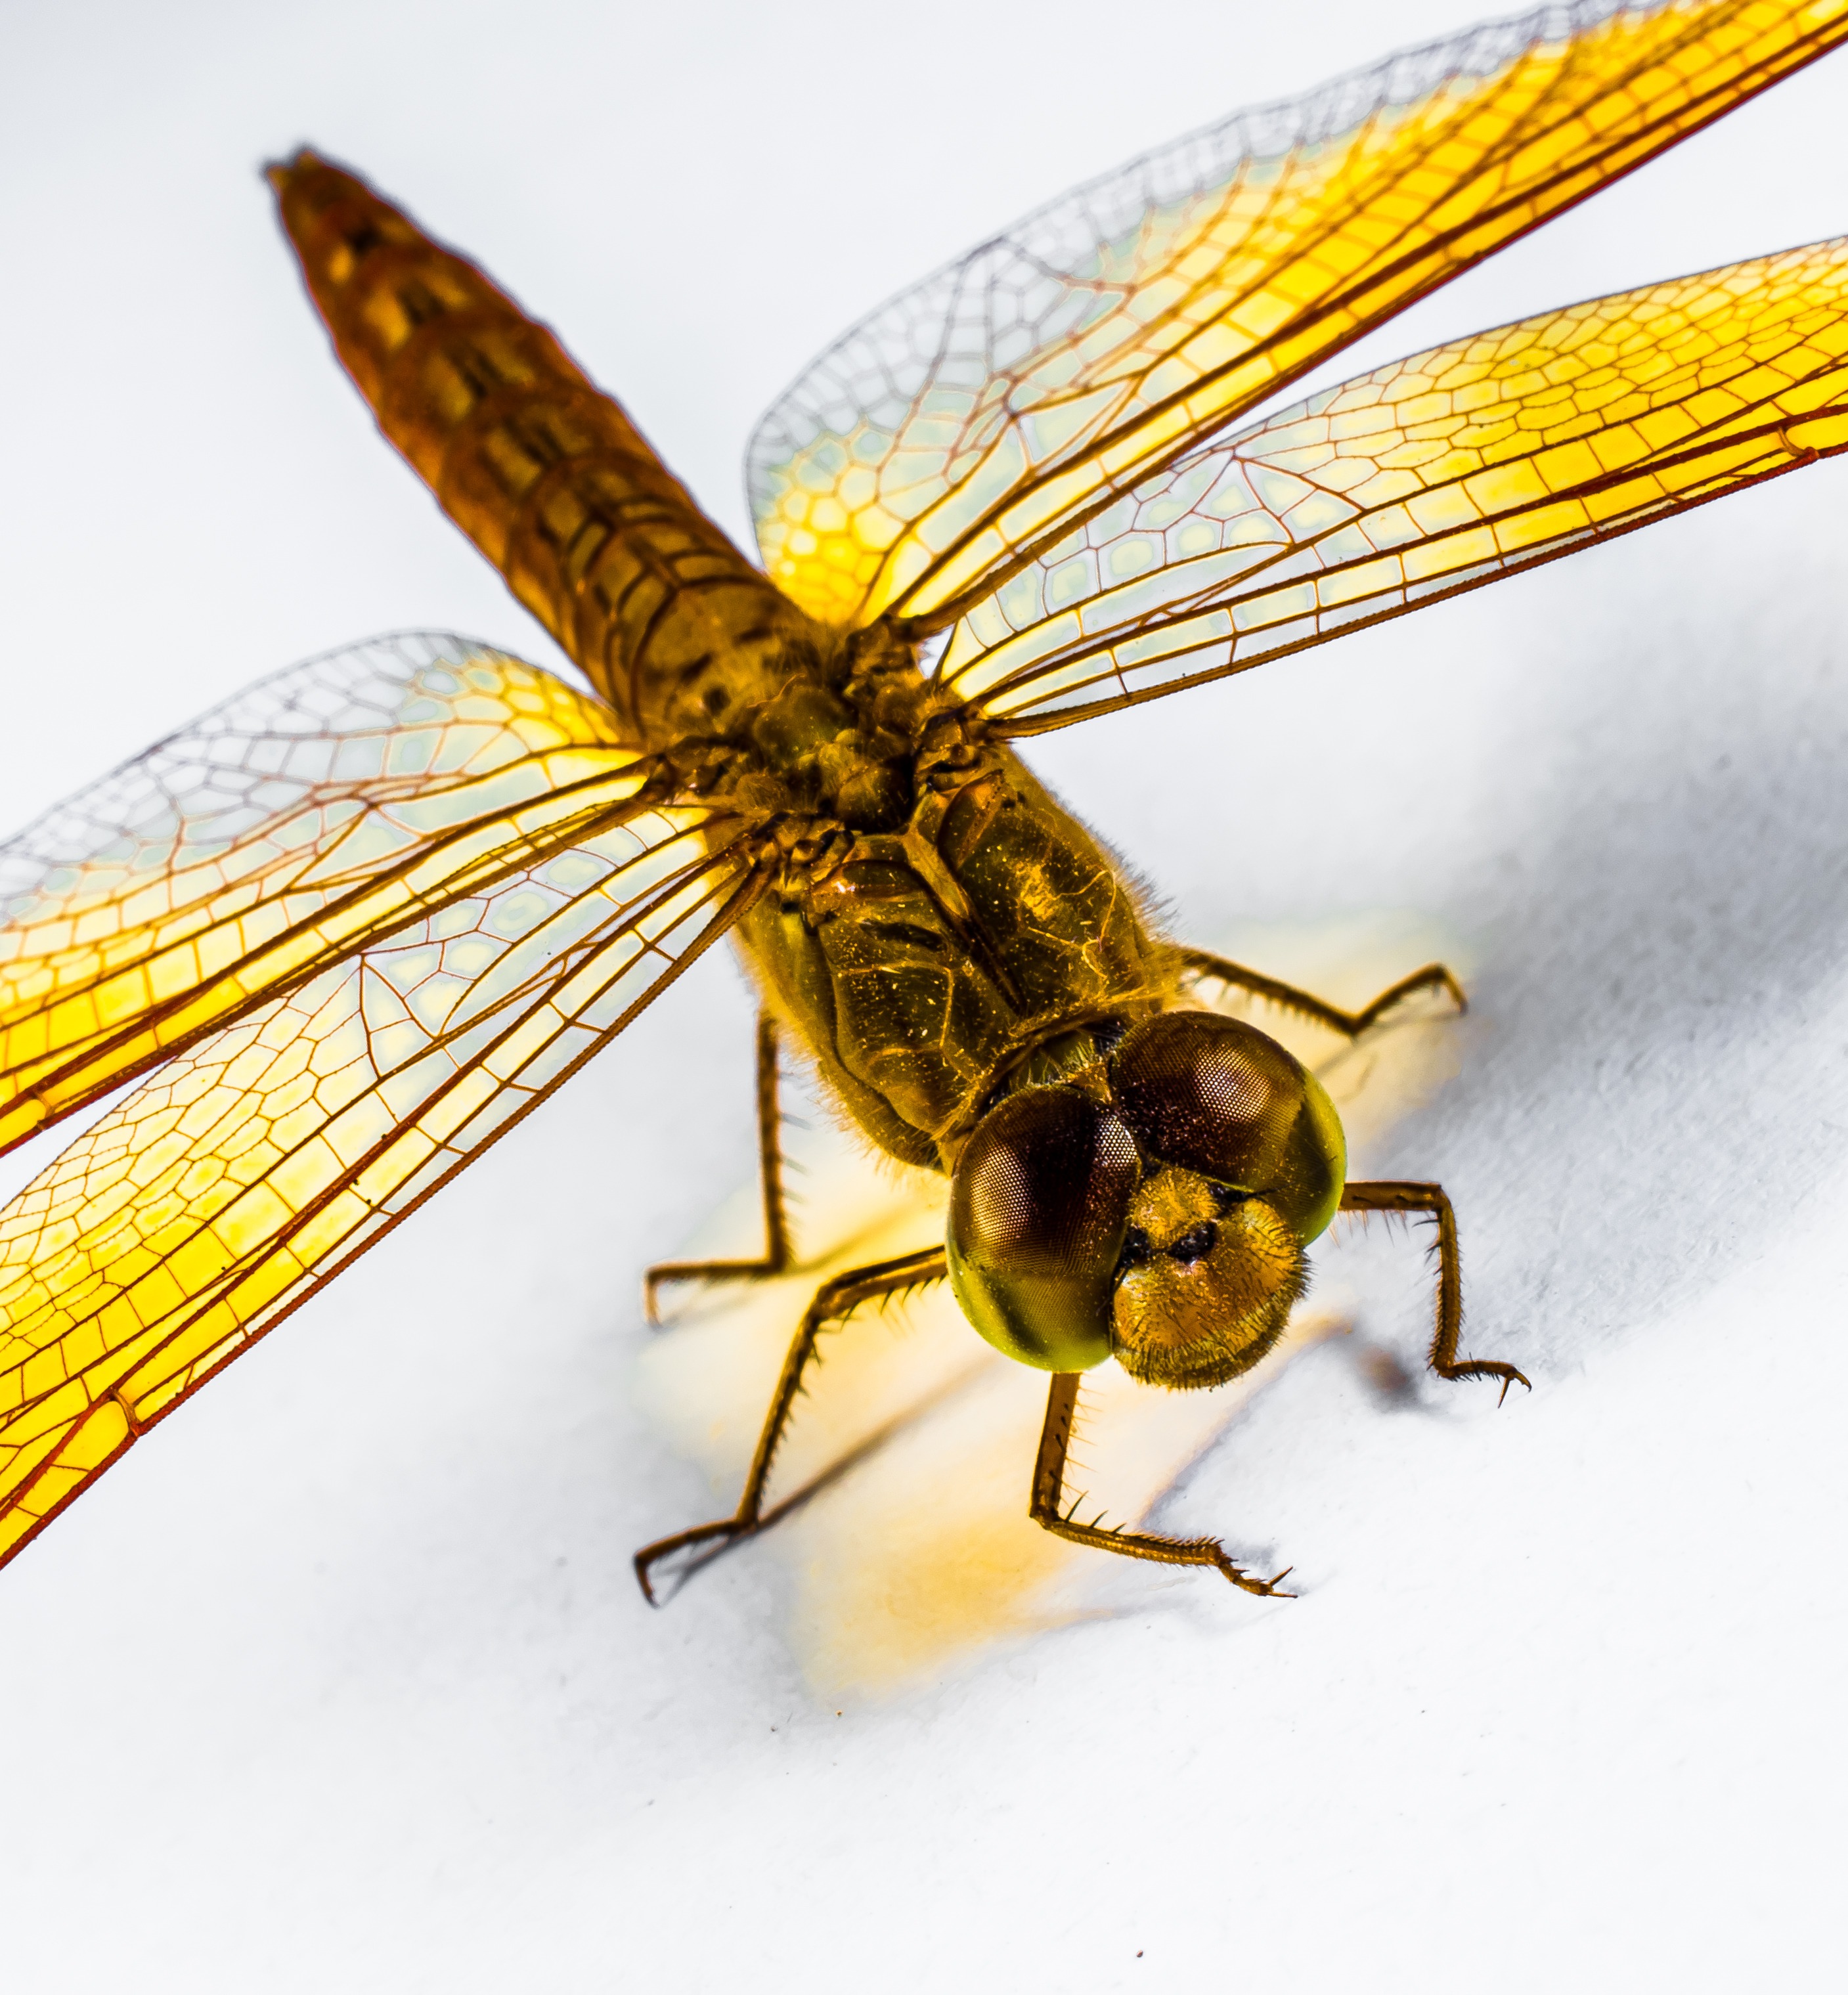
wing, photography, fly, insect, yellow, close, fauna, invertebrate, close up, dragonfly, wasp, pest, macro photography, arthropod, chitin, dragonflies and damseflies